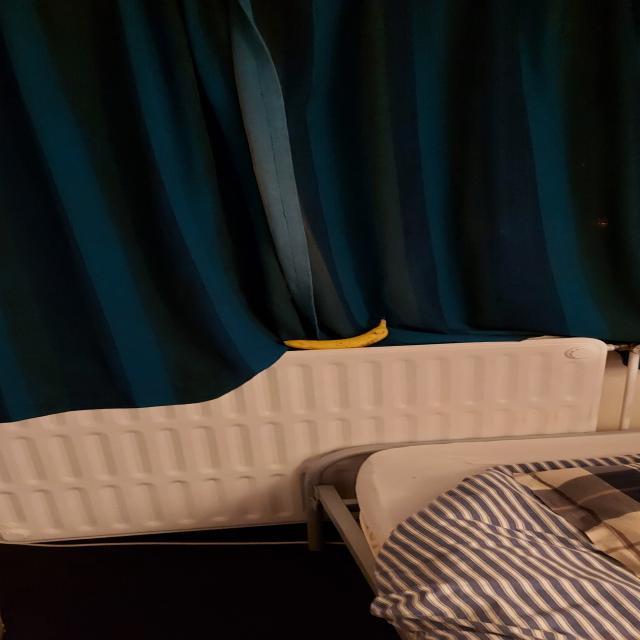
Label: bananas